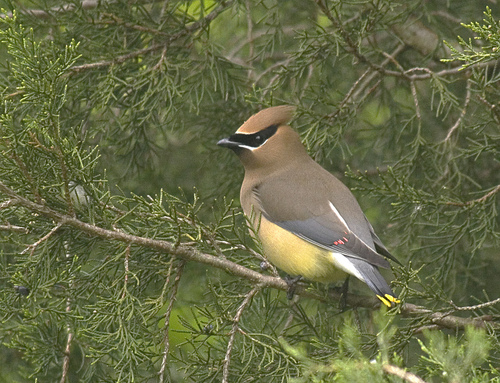
small bird with a pale yellow underside, light brown crown and back , gray tail and wing tips, tip of tail feather bright yellow, black eyes and black stripe over eyes.
this is a brown bird with a brown crown and a black cheek patchbird has brown body feathers, brown breast feathers, and black beakthe beak is small compared to the birds head, small, sharp, black.
this bird is mostly gray, with a light yellow belly, bright yellow on its0 rectrices and a prominent black stripe above its beak and below the crown.
this bird has primarily brown and gray plumage, with a yellow abdomen, black superciliary, and brown crest.
medium size brown bird with gray tail feathers and yellow belly.
this bird has wings that are brown and has a yellow belly
this bird has wings that are grey and has a yellow bellya large bird with black and white stripes near its eye, a long tail, yellow belly, long black legs and short pointy beak.
Species: Cedar Waxwing